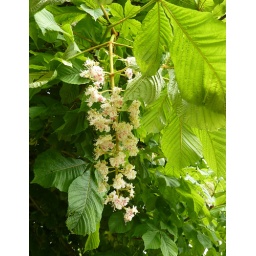
I had never seen a horse chestnut tree in flower before, and thought they were really pretty.